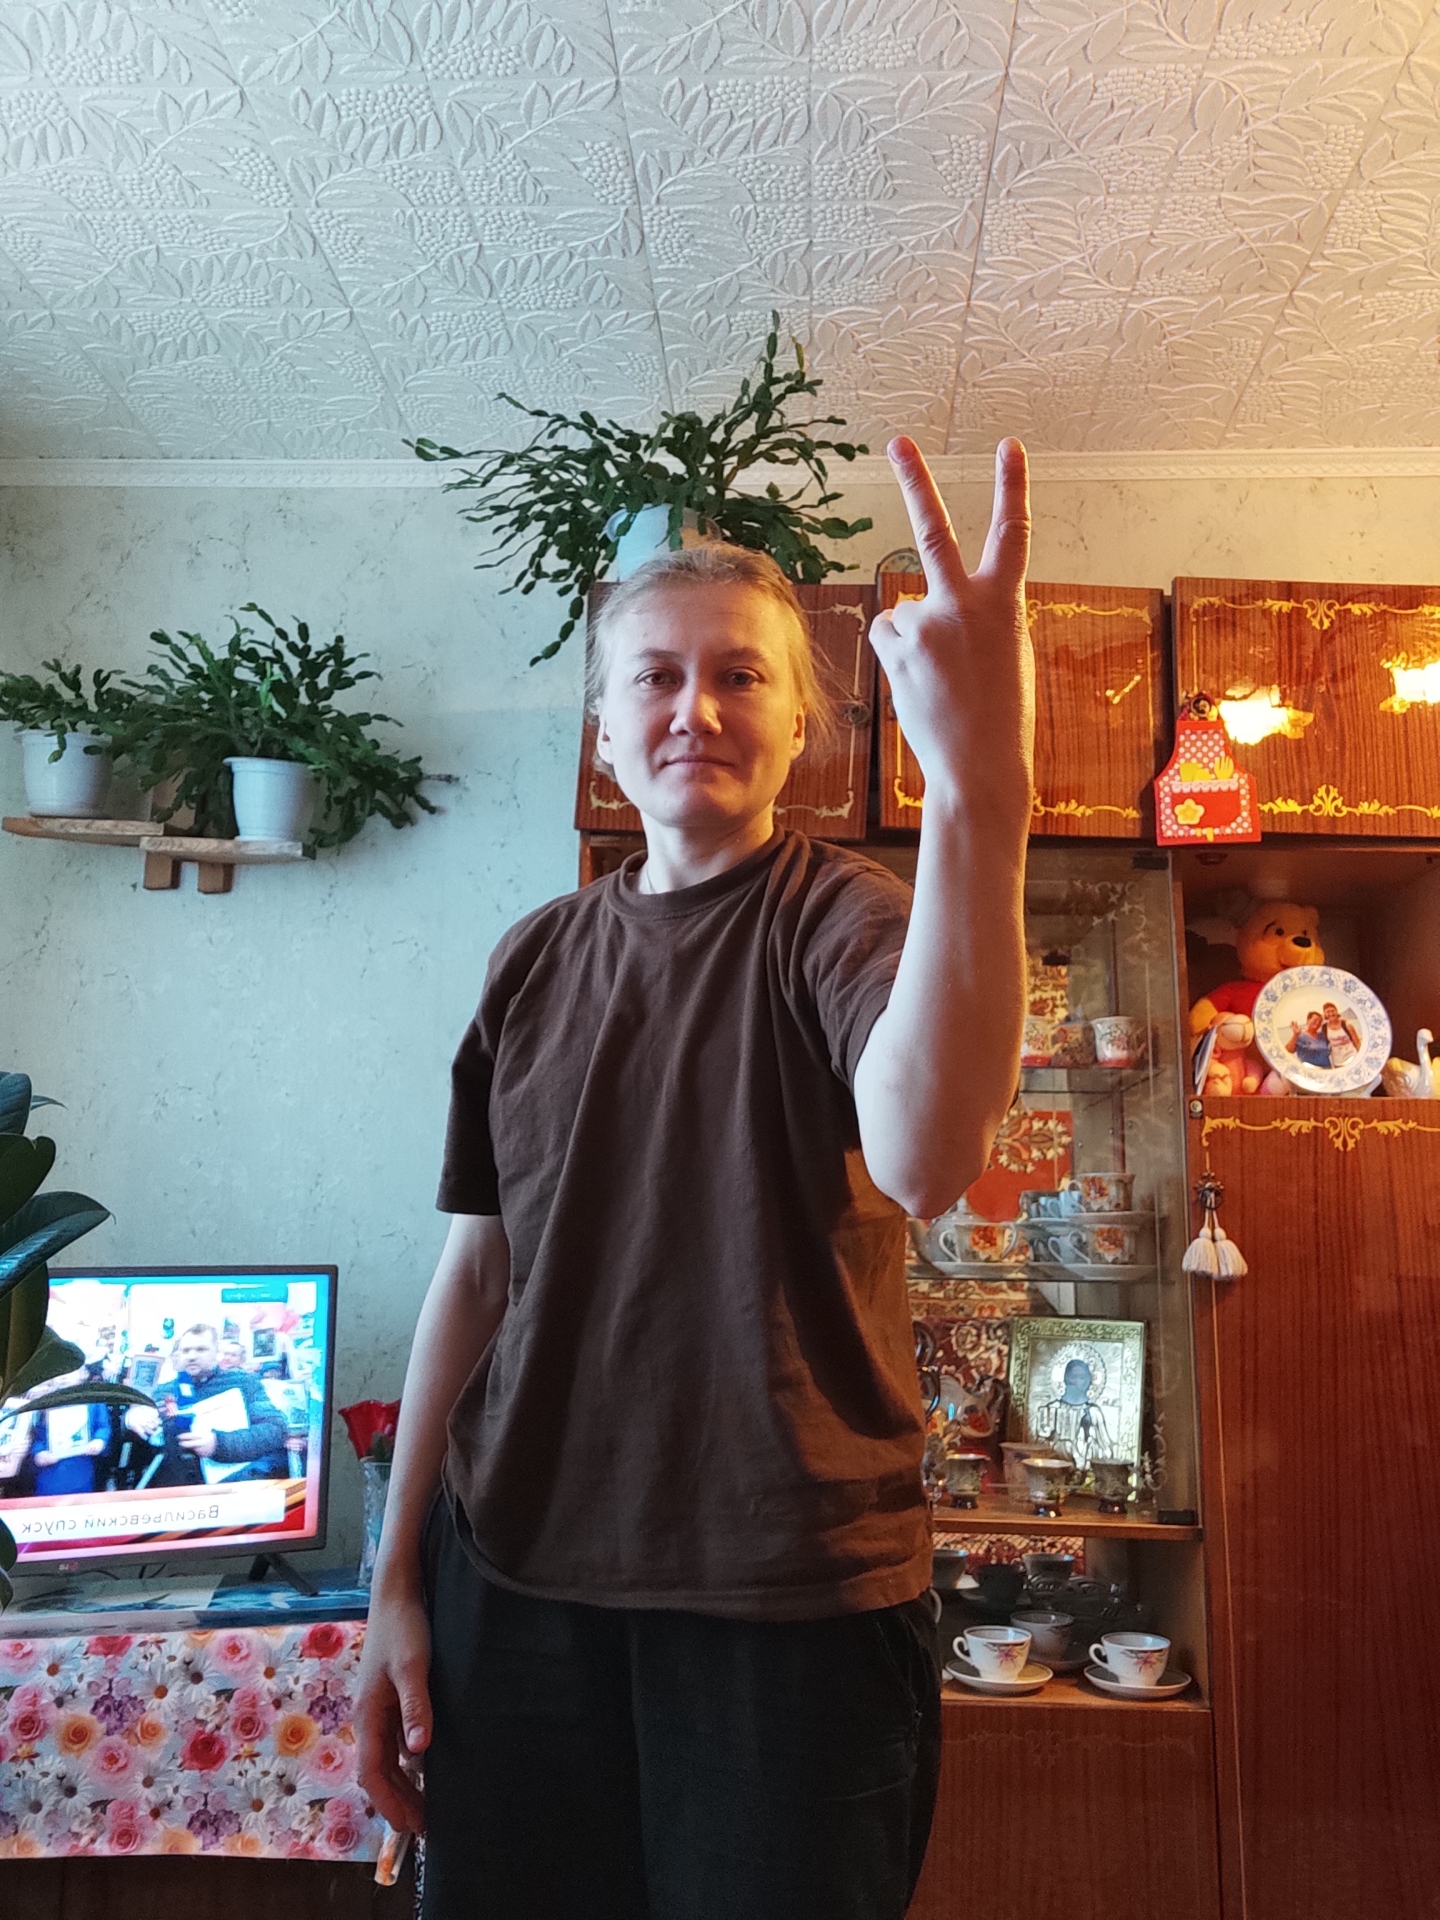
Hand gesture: peace_inverted